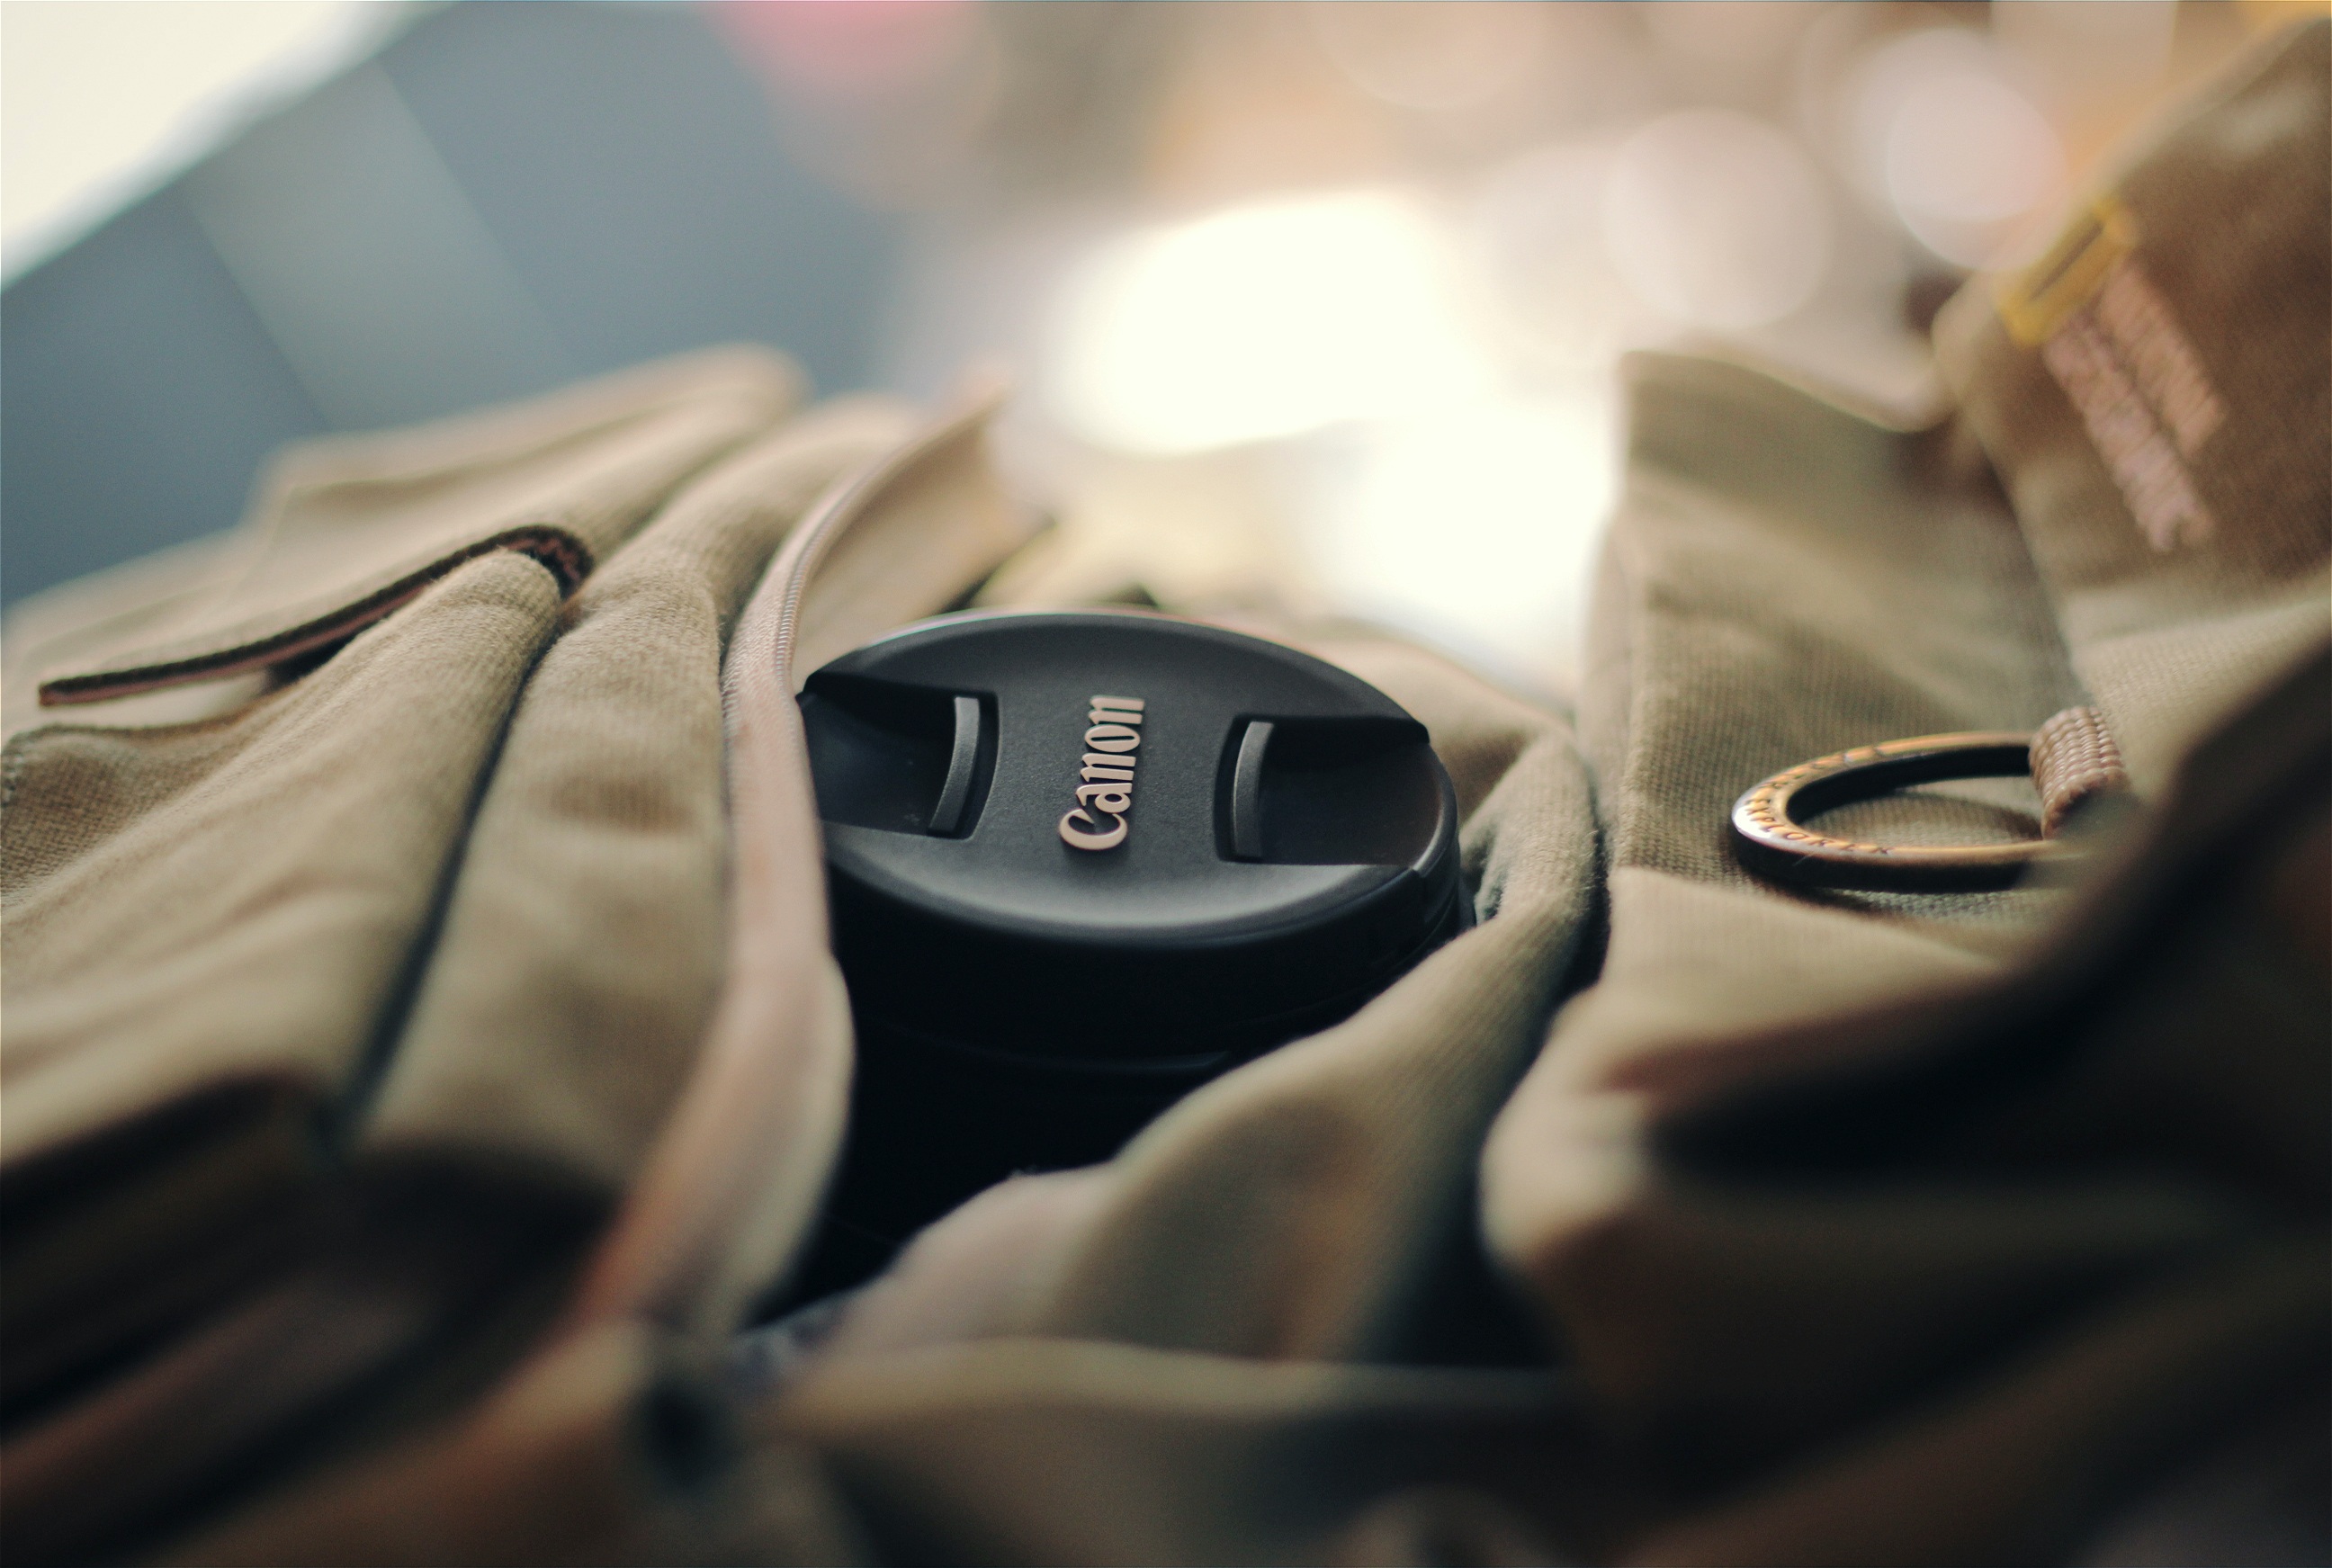
hand, creative, white, car, camera, photography, photographer, backpack, driving, photo, dslr, vehicle, lens, equipment, canon, studio, bag, professional, black, modern, close up, belt, focus, glasses, picture, digital, shoot, khaki, national geographic, automobile make